Walter West (politician)

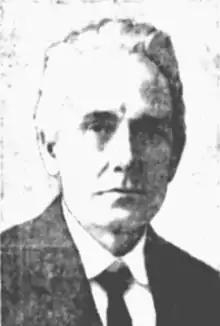

Walter Williams West (12 April 1861 – 5 September 1934) was an Australian politician. He was a Nationalist Party member of the Victorian Legislative Assembly for Gippsland South from 1922 until 1927, when he was defeated at the state election by the independent Henry Bodman. When Bodman died less than seven months later, West regained the seat at the resulting by-election, and held it until the next election, when he was defeated by the Country Party candidate, Herbert Hyland, on preferences from the Labor Party.